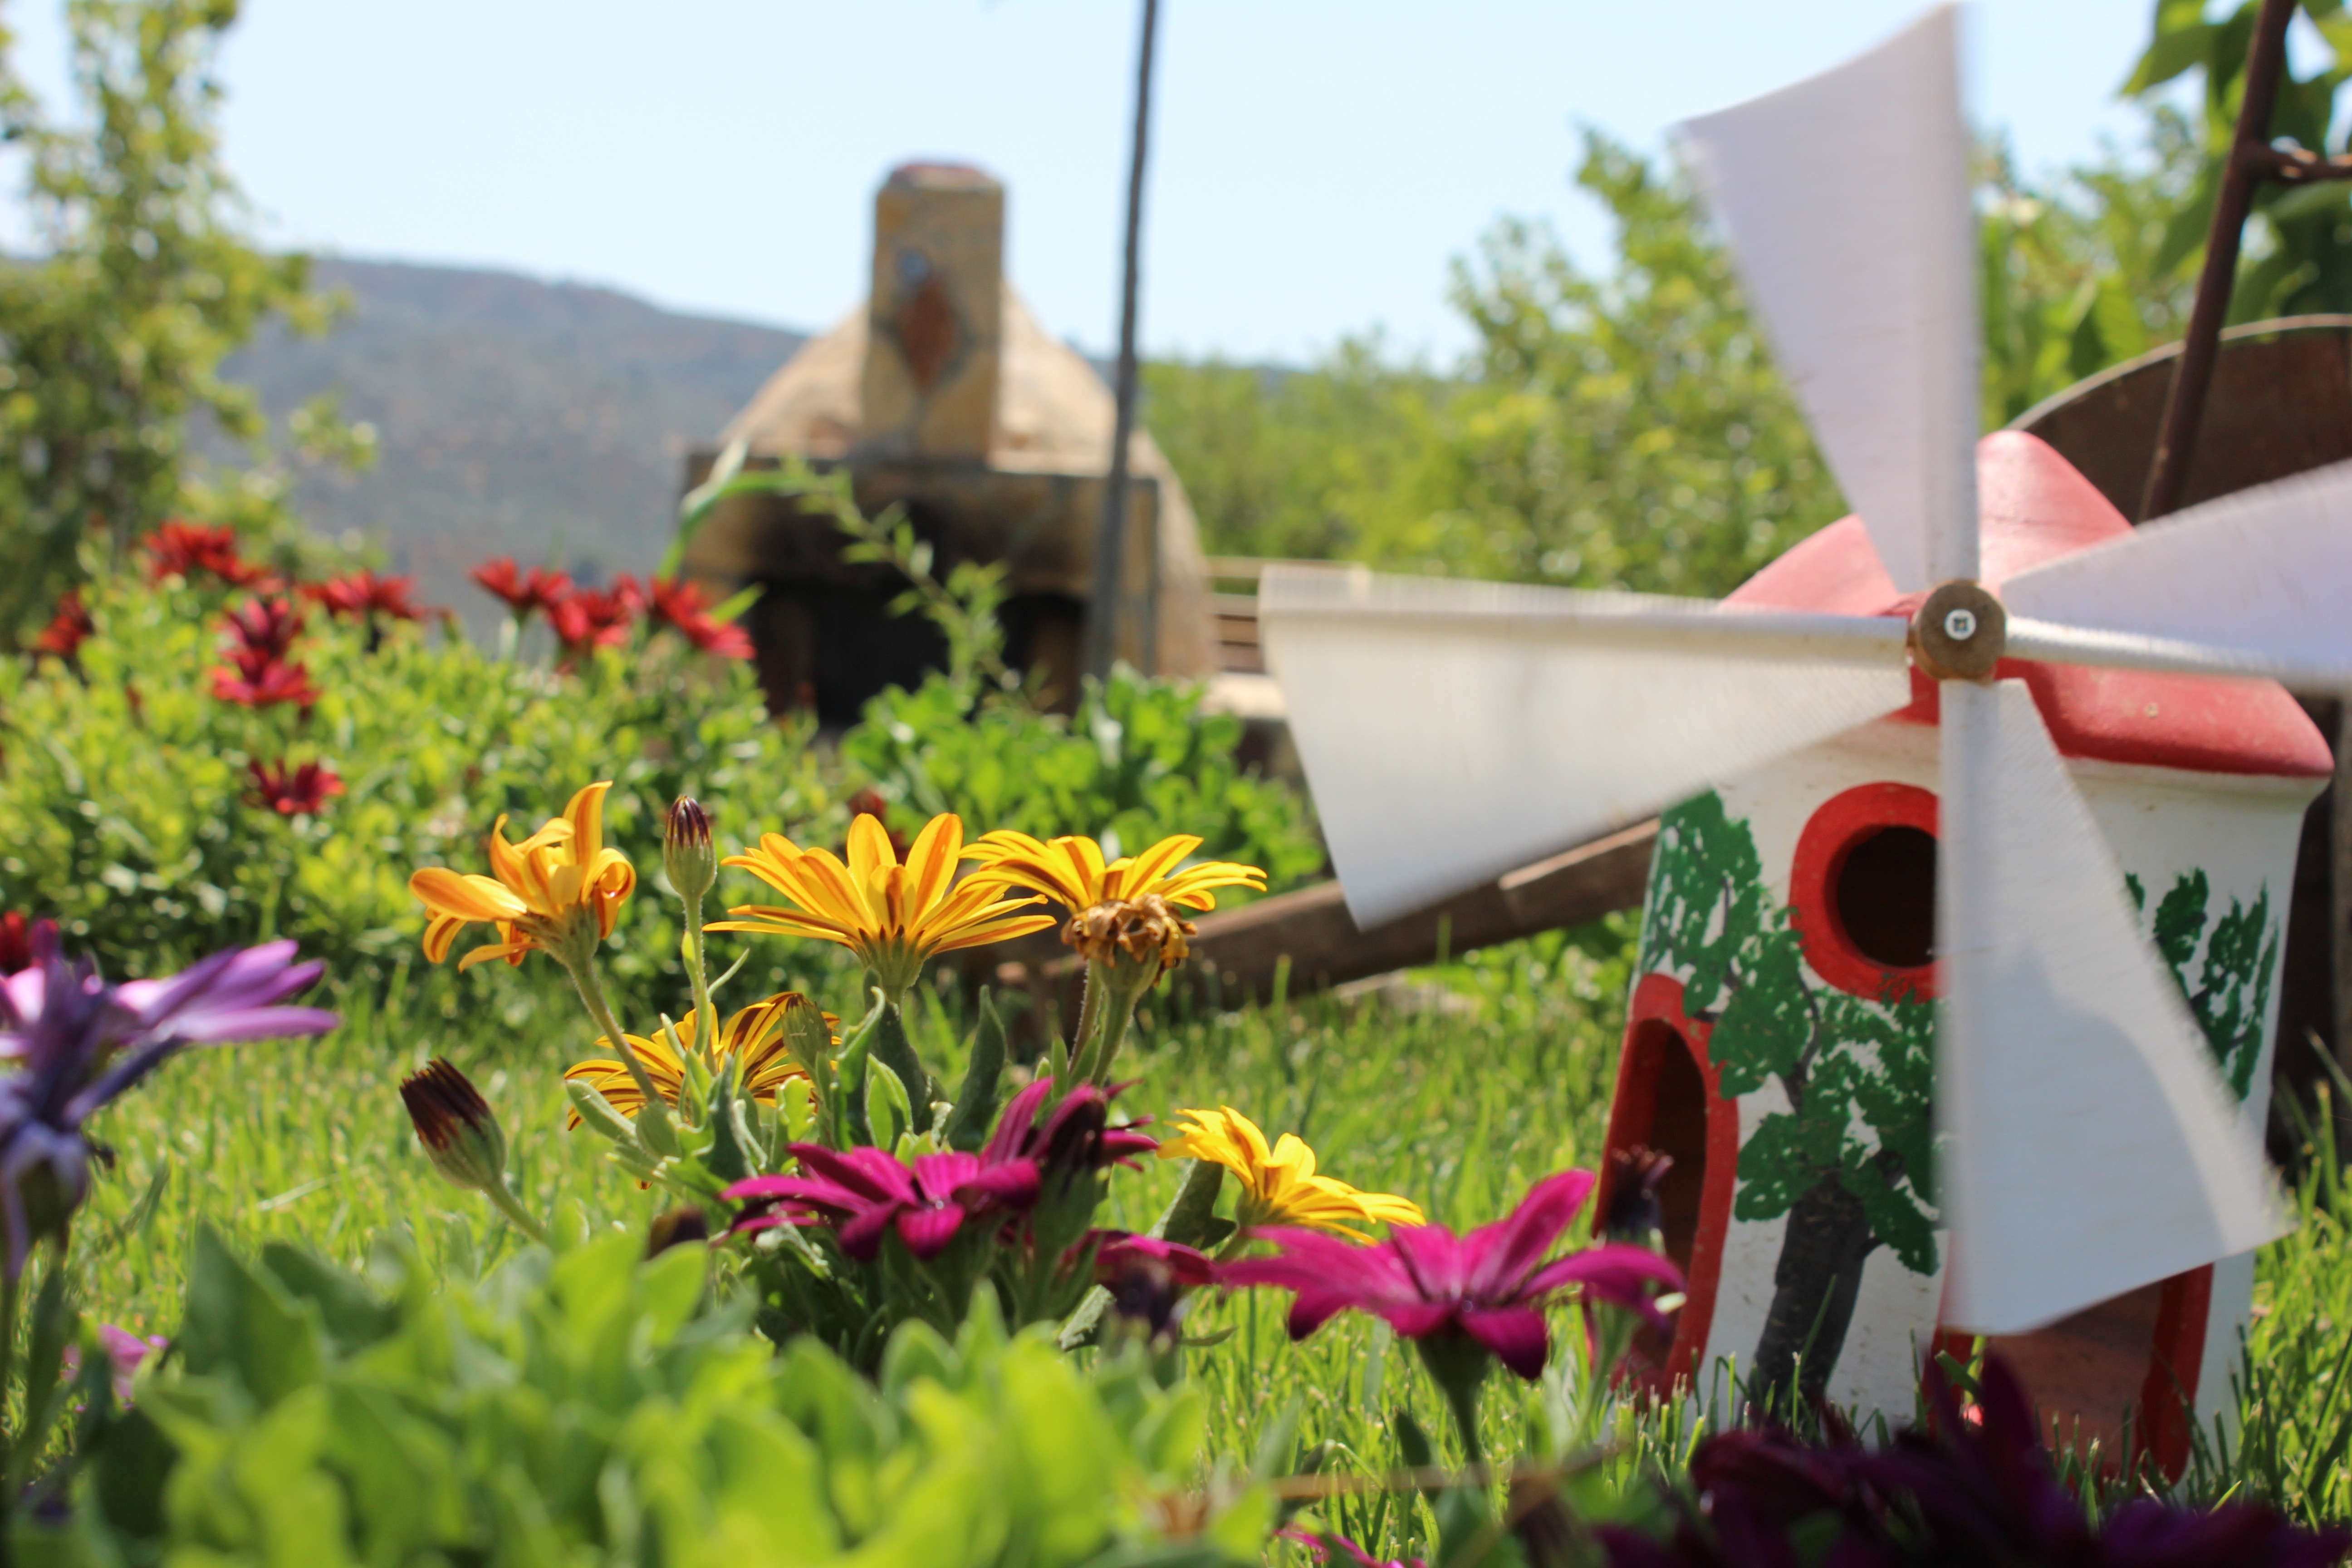
nature, plant, lawn, flower, village, spring, insect, backyard, botany, garden, flora, bakery, flowers, decorations, yard, floristry, aqil